Magnus Landin Jacobsen

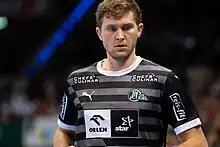
Landin with THW Kiel in 2023

Magnus Landin Jacobsen (born 20 August 1995) is a Danish professional handballer for THW Kiel and the Danish national team.